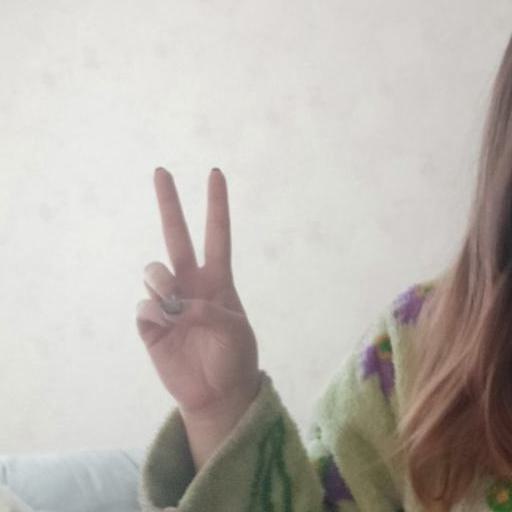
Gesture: peace